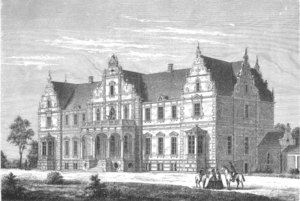
Louise von Plessen, née von Berkentin le 26 avril 1725 à Vienne et morte le 14 septembre 1799 à Celle, est une aristocrate germanophone sujette du Danemark qui fut grande-maîtresse de la cour du royaume de Danemark auprès de la reine Caroline-Mathilde, sous le règne de Christian VII de Danemark. Elle fit partie des cercles d'opposition et entretint une correspondance avec Friedrich Gottlieb Klopstock.
Kokkedal est une ville du Danemark située dans la commune de Fredensborg, dans l'île de Seeland.